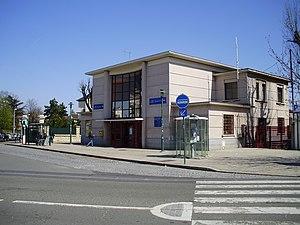
Gare de Bellevue - bâtiment, à Meudon, Hauts-de-Seine, France
Bellevue est un quartier de la ville de Meudon dans le département des Hauts-de-Seine. Le quartier est situé sur les hauteurs de Meudon, à proximité de la commune de Sèvres. Il est connu pour sa vue panoramique sur Paris et ses alentours.
Meudon est une commune française située dans le département des Hauts-de-Seine en région Île-de-France.
La gare de Bellevue est une gare ferroviaire française de la ligne de Paris-Montparnasse à Brest, située sur le territoire de la commune de Meudon, quartier de Bellevue, dans le département des Hauts-de-Seine, en région Île-de-France.